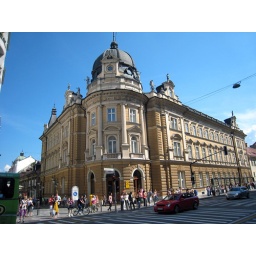
The building where post office is in ...